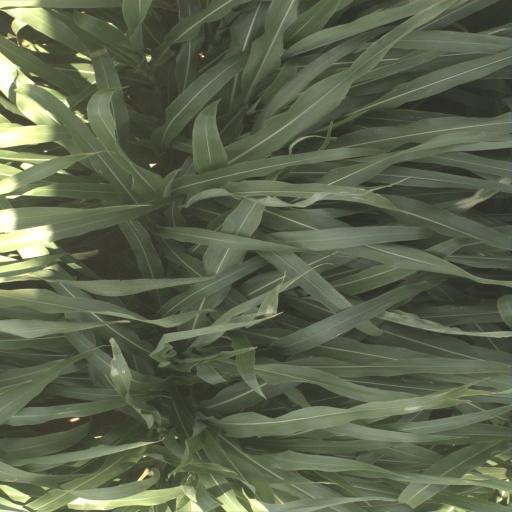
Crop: sorghum